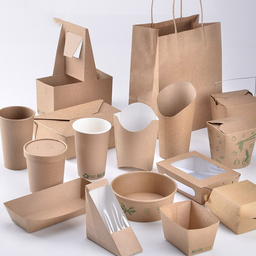
Label: cardboard